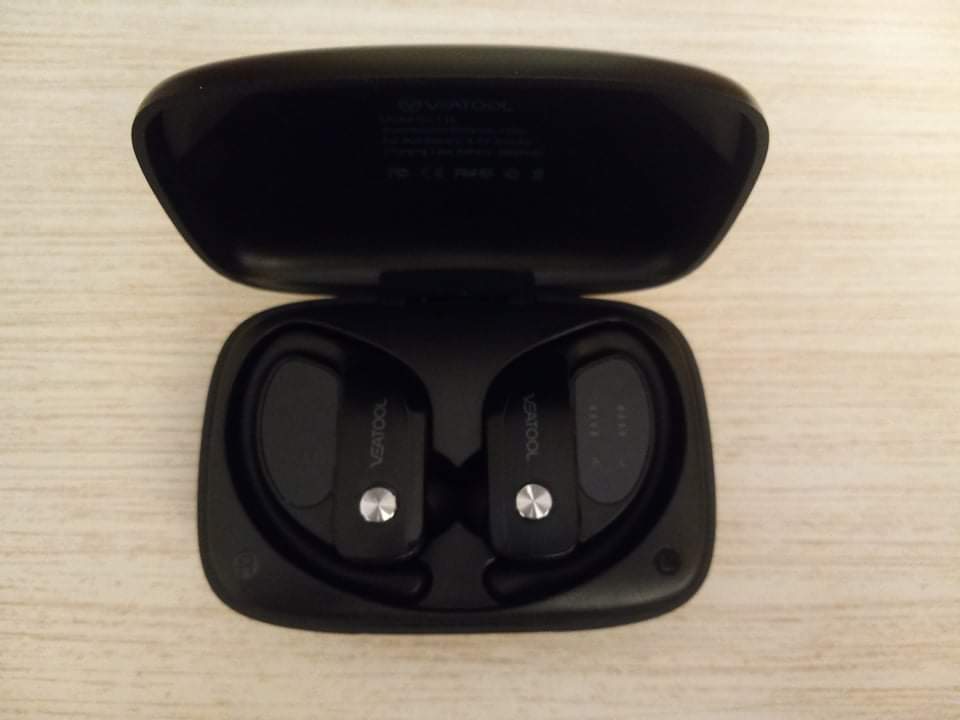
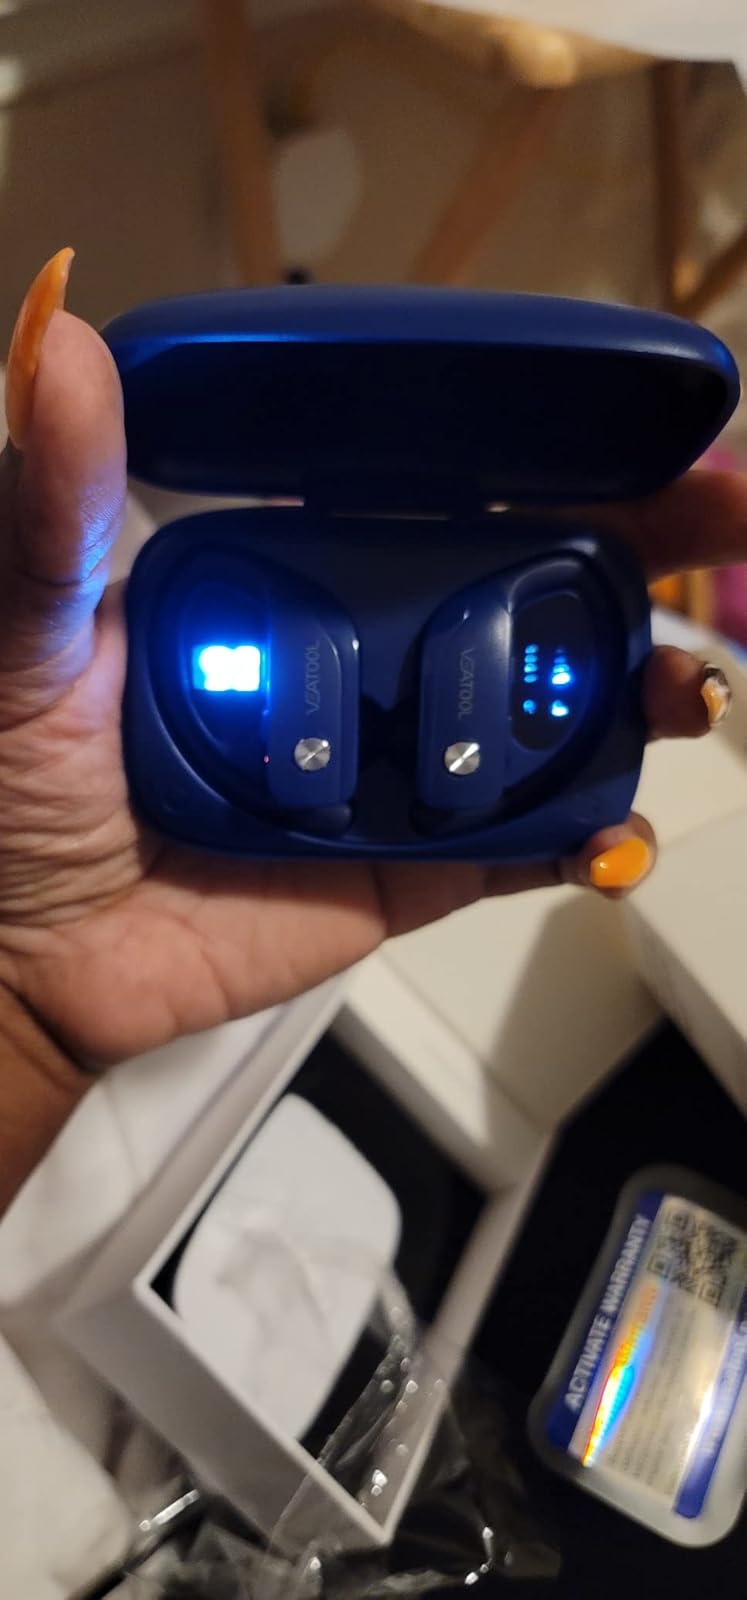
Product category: earbuds
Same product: no